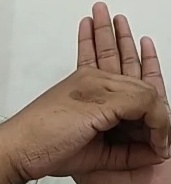
ASL sign: 0